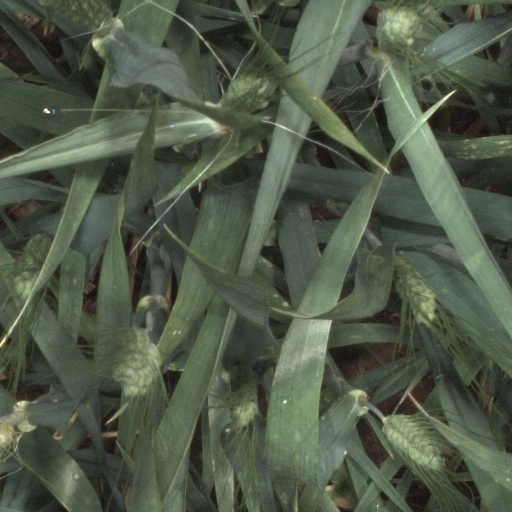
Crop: wheat